Bauxite mining in Australia

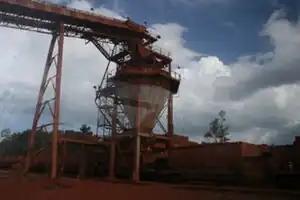
Bauxite mining in Weipa, Australia

Weipa bauxite mine is located on the Cape York Peninsula in Queensland and currently owned by Rio Tinto. In 2018, the mine produced 30.4 million tonnes of bauxite with an alumina percentage of approximately 50.6% AlO. The Weipa mine began operations in 1963. Bauxite mining at Weipa wasn't considered until the late 1950s when Harry Evans, a geologist, discovered the large-scale Weipa bauxite deposits. The deposit was originally part of Aboriginal reserves but was leased to Comalco (now known as Rio Tinto) to mine after the "“Commonwealth Aluminium Corporation Pty. Limited Agreement Act 1957”" removed Indigenous ownership of the area surrounding the deposits. Since then, Rio Tinto has joined three agreements with local Indigenous groups to benefit Indigenous communities surrounding the Weipa mine. These agreements are the ELY Bauxite Mining Project Agreement (EBMPA) made in 1997, the Western Cape Communities Co-Existence Agreement (WCCCA) made in 2001, and the Western Cape Regional Partnership Heads of Agreement made in 2008.